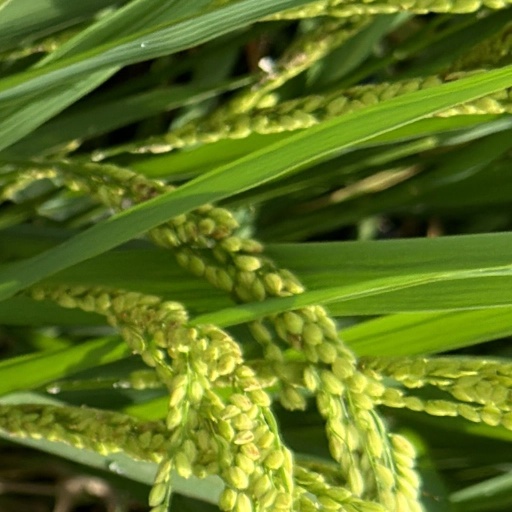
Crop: rice